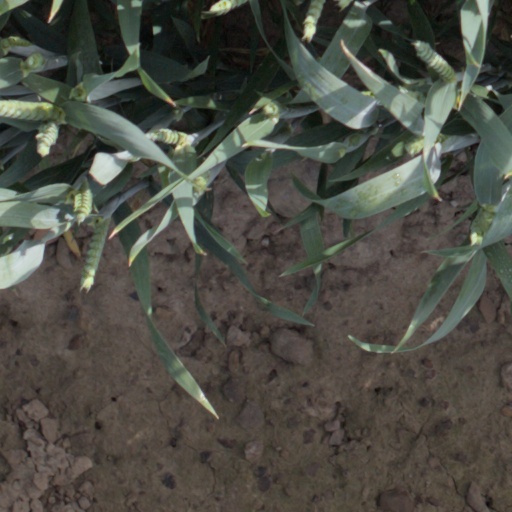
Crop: wheat